Richard Hammond

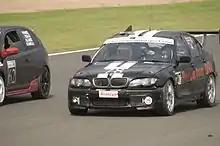
Hammond driving a diesel BMW 3 Series in the 2007 Britcar 24 Hours, as part of an episode of "Top Gear"

During filming of a "Top Gear" segment at the former RAF Elvington airbase near York on 20 September 2006, Hammond was injured in the crash of the jet-powered car he was piloting. He was travelling at at the time of the crash.